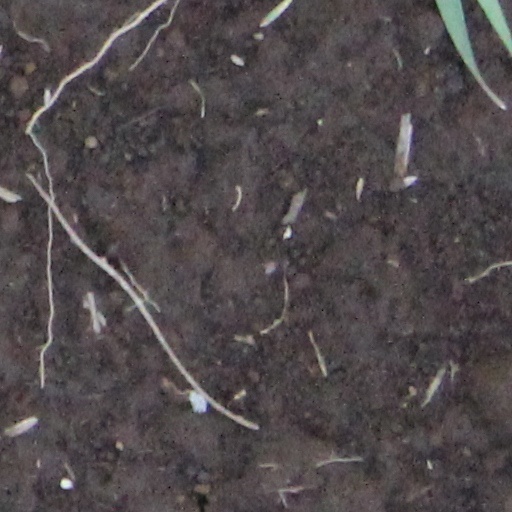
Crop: wheat